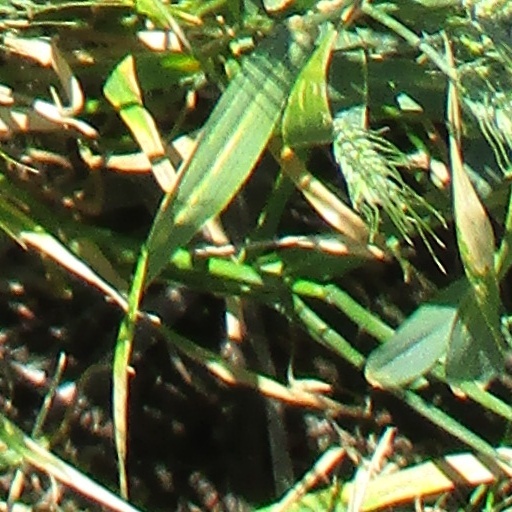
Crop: wheat